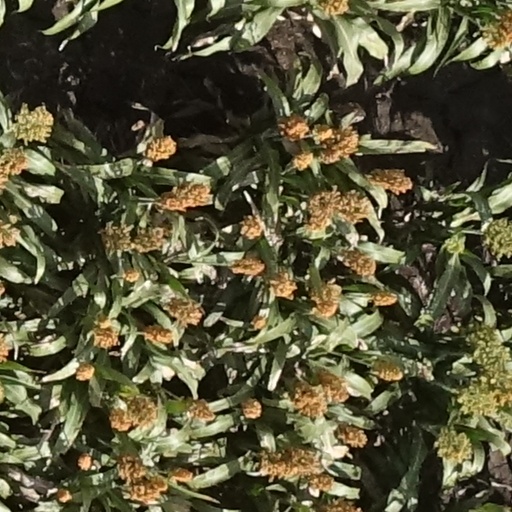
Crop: sorghum